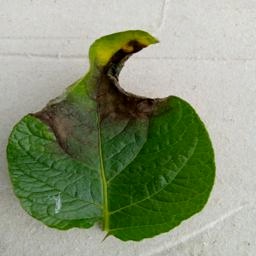
Etiqueta: Late Blight